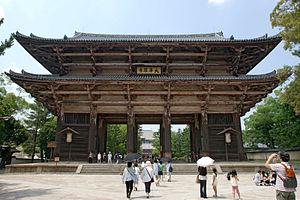
Le terme « trésor national » est utilisé au Japon depuis 1897 pour désigner les biens les plus précieux du patrimoine culturel du Japon bien que la définition et les critères aient changé depuis la création du terme. Les bâtiments des temples bouddhistes de cette liste ont été classés Trésors nationaux du Japon quand la loi pour la protection des biens culturels est entrée en vigueur le 9 juin 1951. Les pièces sont choisies par le ministère de l'Éducation, de la Culture, des Sports, des Sciences et de la Technologie sur le fondement de leur « valeur artistique ou historique particulièrement élevée ». Cette liste présente 152 entrées de bâtiments de temples Trésors nationaux de la fin du VIIᵉ siècle classique au début de l'époque d'Edo moderne du XIXᵉ siècle. Le nombre d'édifices répertoriés dans cette liste est supérieur à 152, parce que, dans certains cas, des groupes de bâtiments liés entre eux sont réunis pour former une seule entrée. Les structures comprennent des bâtiments principaux tels que le kon-dō, le hon-dō, le butsuden, des pagodes, des portes, un beffroi, des couloirs et d'autres bâtiments et édifices qui font partie d'un temple bouddhiste.